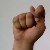
The image shows a hand gesture representing the letter 'T' in Indian Sign Language.